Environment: real
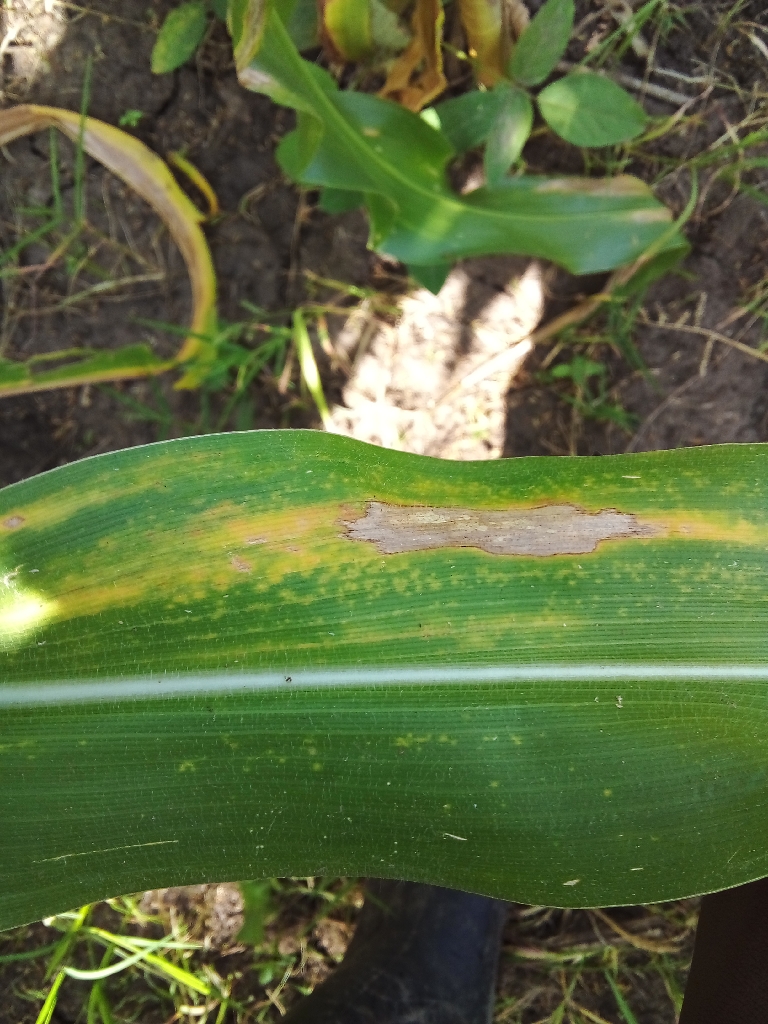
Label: northern_corn_leaf_blight